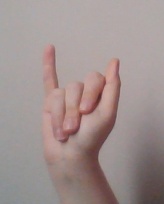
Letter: meem